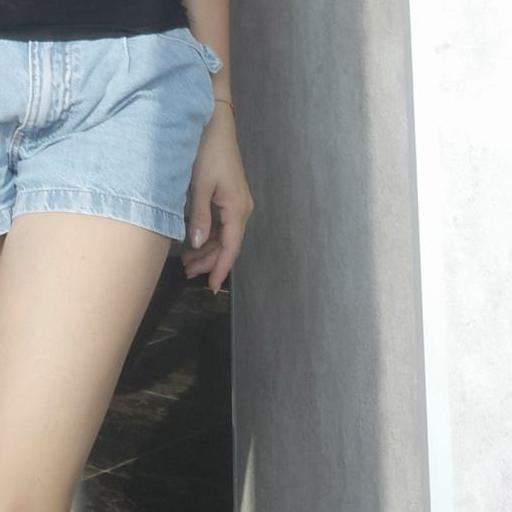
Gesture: no_gesture